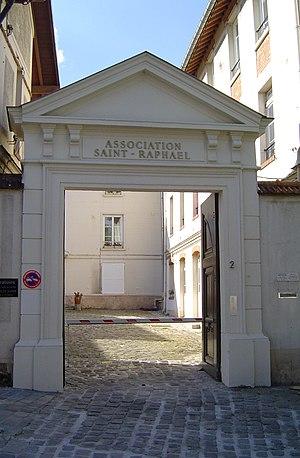
Antony, commune française de la région Île-de-France dispose d'un riche patrimoine qui s'est enrichi à travers les siècles, tant sur les plans historique que botanique.